Canadian cuisine

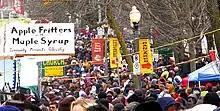
"Elmira Maple Syrup Festival", 2014

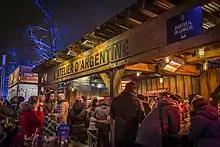
"Montréal en Lumière", 2014

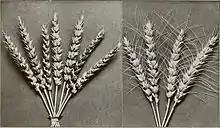
"Marquis" wheat (left) compared to "Preston". The Marquis variety made a marked improvement in maturation speed, harvest efficiency, and winter resilience, and became the basis for all future major wheat strains in Canada.

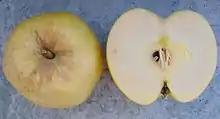
The "Aurora Golden Gala" was created in Summerland, British Columbia at the Pacific Agri-Food Research Centre

While an abundance of livestock breeds and crops originating from other countries are grown and raised in Canada, there is also a variety of unique breeds and cultivars that have been developed domestically. Below is a selection of various livestock breeds and cultivars that originate from Canada.